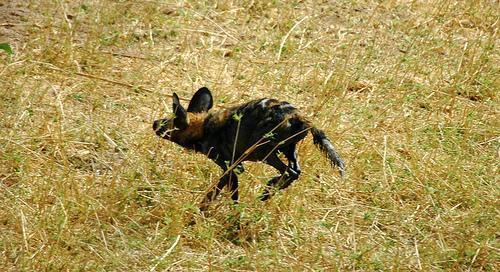
African_hunting_dog